Chihuahua (state)

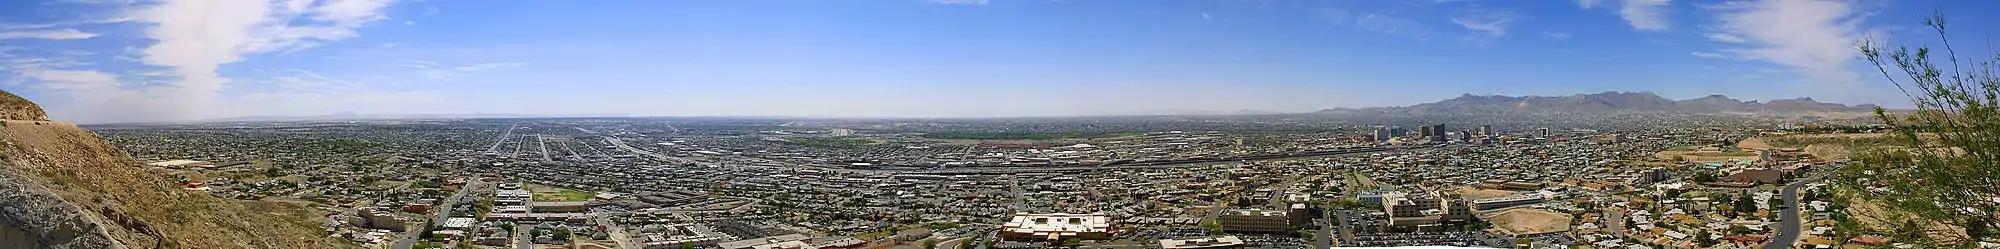
A panoramic view of Ciudad Juárez and El Paso, Texas from the north. The Hueco Mountains can be seen toward the east; the Juárez mountains of Mexico can be seen to the south (right of the image).

The fauna in the state is just as diverse as the flora and varies greatly due to the large contrast in climates. In the mountain zone of the state the most observed mammals are: Mexican fox squirrel ("Sciurus nayaritensis"), antelope jackrabbit ("Lepus alleni"), raccoon ("Procyon lotor"), hooded skunk ("Mephitis macroura"), collared peccary ("Dicotyles tajacu"), white-tailed deer ("Odocoileus virginianus"), mule deer ("Odocoileus hemionus"), American bison ("Bison bison"), cougar ("Puma concolor"), jaguar ("Panthera onca"), eastern cottontail ("Sylvilagus floridanus"), North American porcupine ("Erethizon dorsatum"), bobcat ("Lynx rufus"), Mexican wolf ("Canis lupus baileyi"), and coyote ("Canis latrans"). The American black bear ("Ursus americanus") is also found but in very small numbers. The main cause of degradation has been grazing. Although there are many reptilian species in the mountains the most observed species include: Northern Mexican pine snake, "Pituophis deppei jani", Texas horned lizard "(Phrynosoma cornutum)", rock rattlesnake "(Crotalus lepidus)", black-tailed rattlesnake "(Crotalus molossus)", and plateau tiger salamander "Ambystoma velasci", one of possibly many amphibians to be found in the mountains.